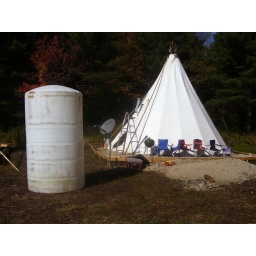
water tower in front of big tipi.jpg